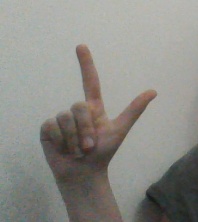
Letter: laam